Estonian Defence League

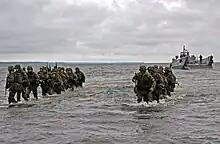
Defence League troops in joint exercise with US marines in 2010

The Defence League is a voluntary military national defence organisation, which acts in the area of government of the Ministry of Defence. The Defence League possesses arms and engages in military exercises. The main goal of the Defence League is, on the basis of the citizens’ free will and initiative, to enhance the readiness of the nation to defend its independence and its constitutional order, including in the event of military threat.